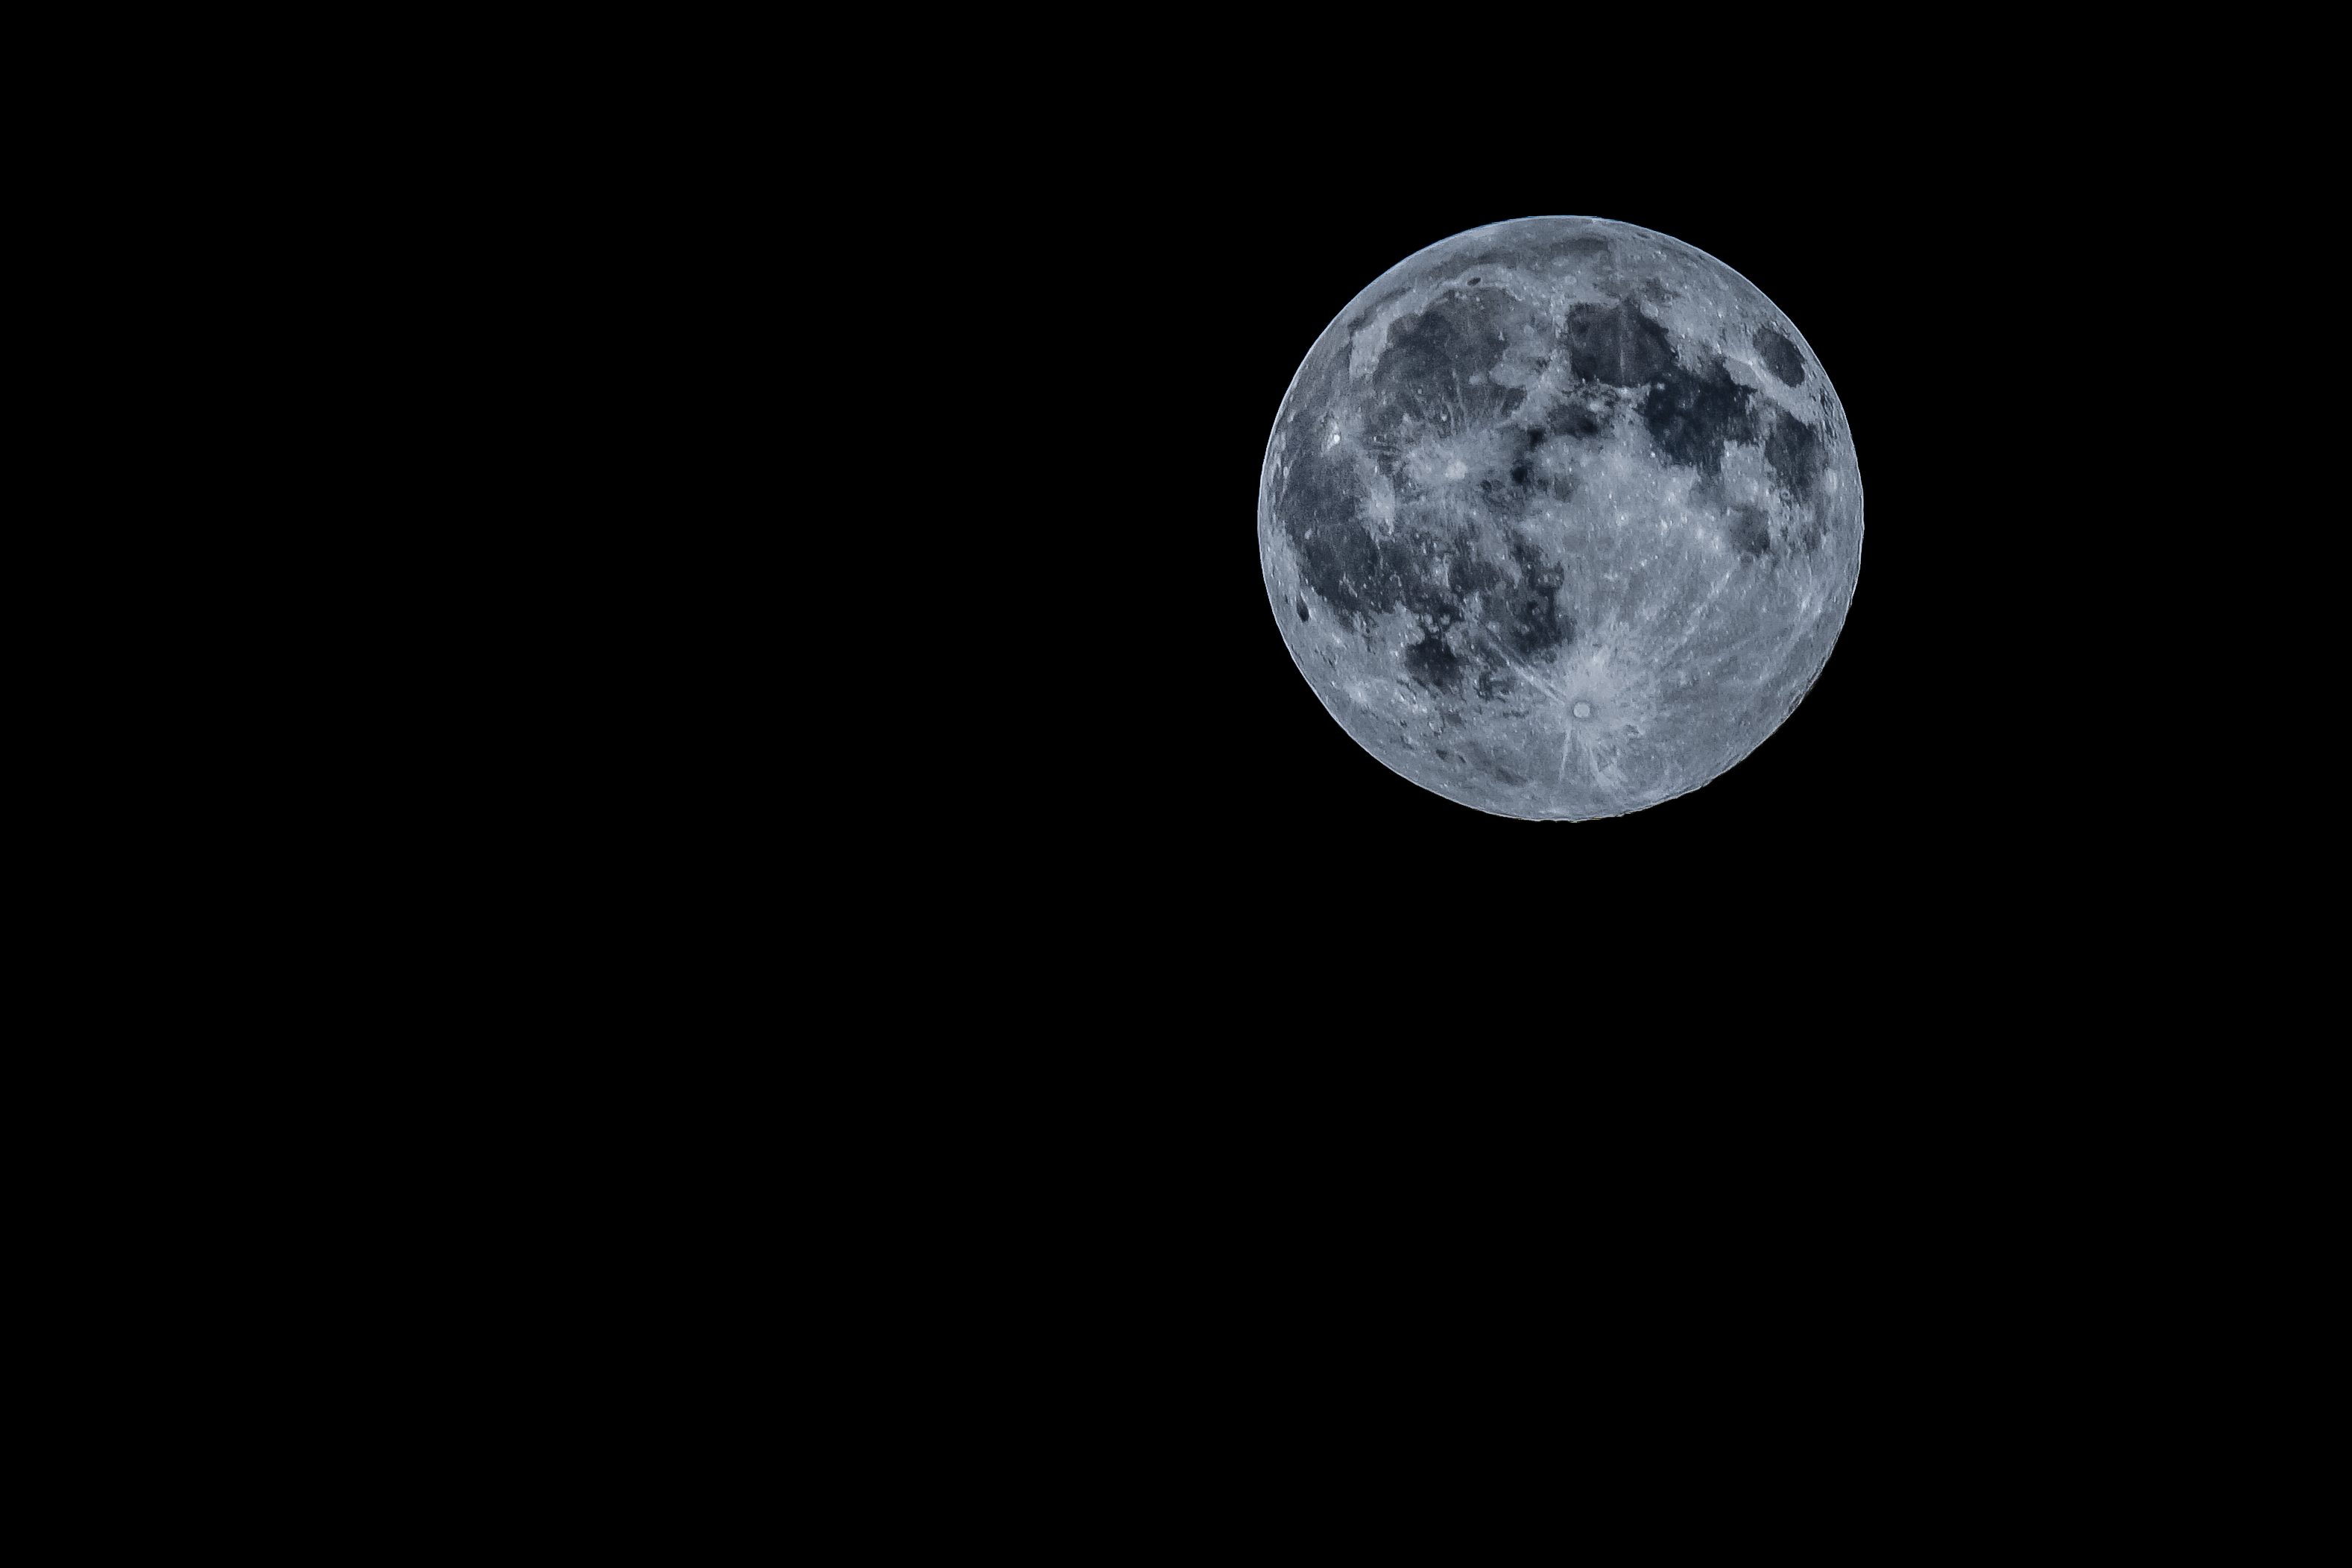
black and white, atmosphere, moon, full moon, circle, fullmoon, ilce7m2, tamronsp500mmf8, 55bb, bluemoon, 31july2015, astronomical object